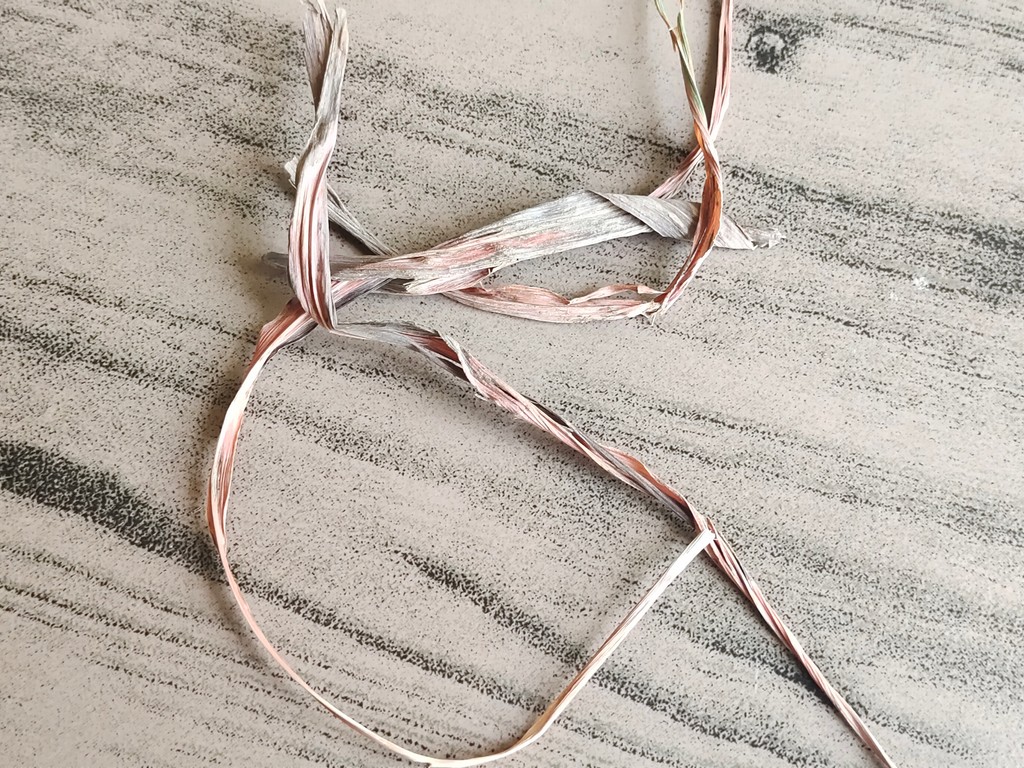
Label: Dried